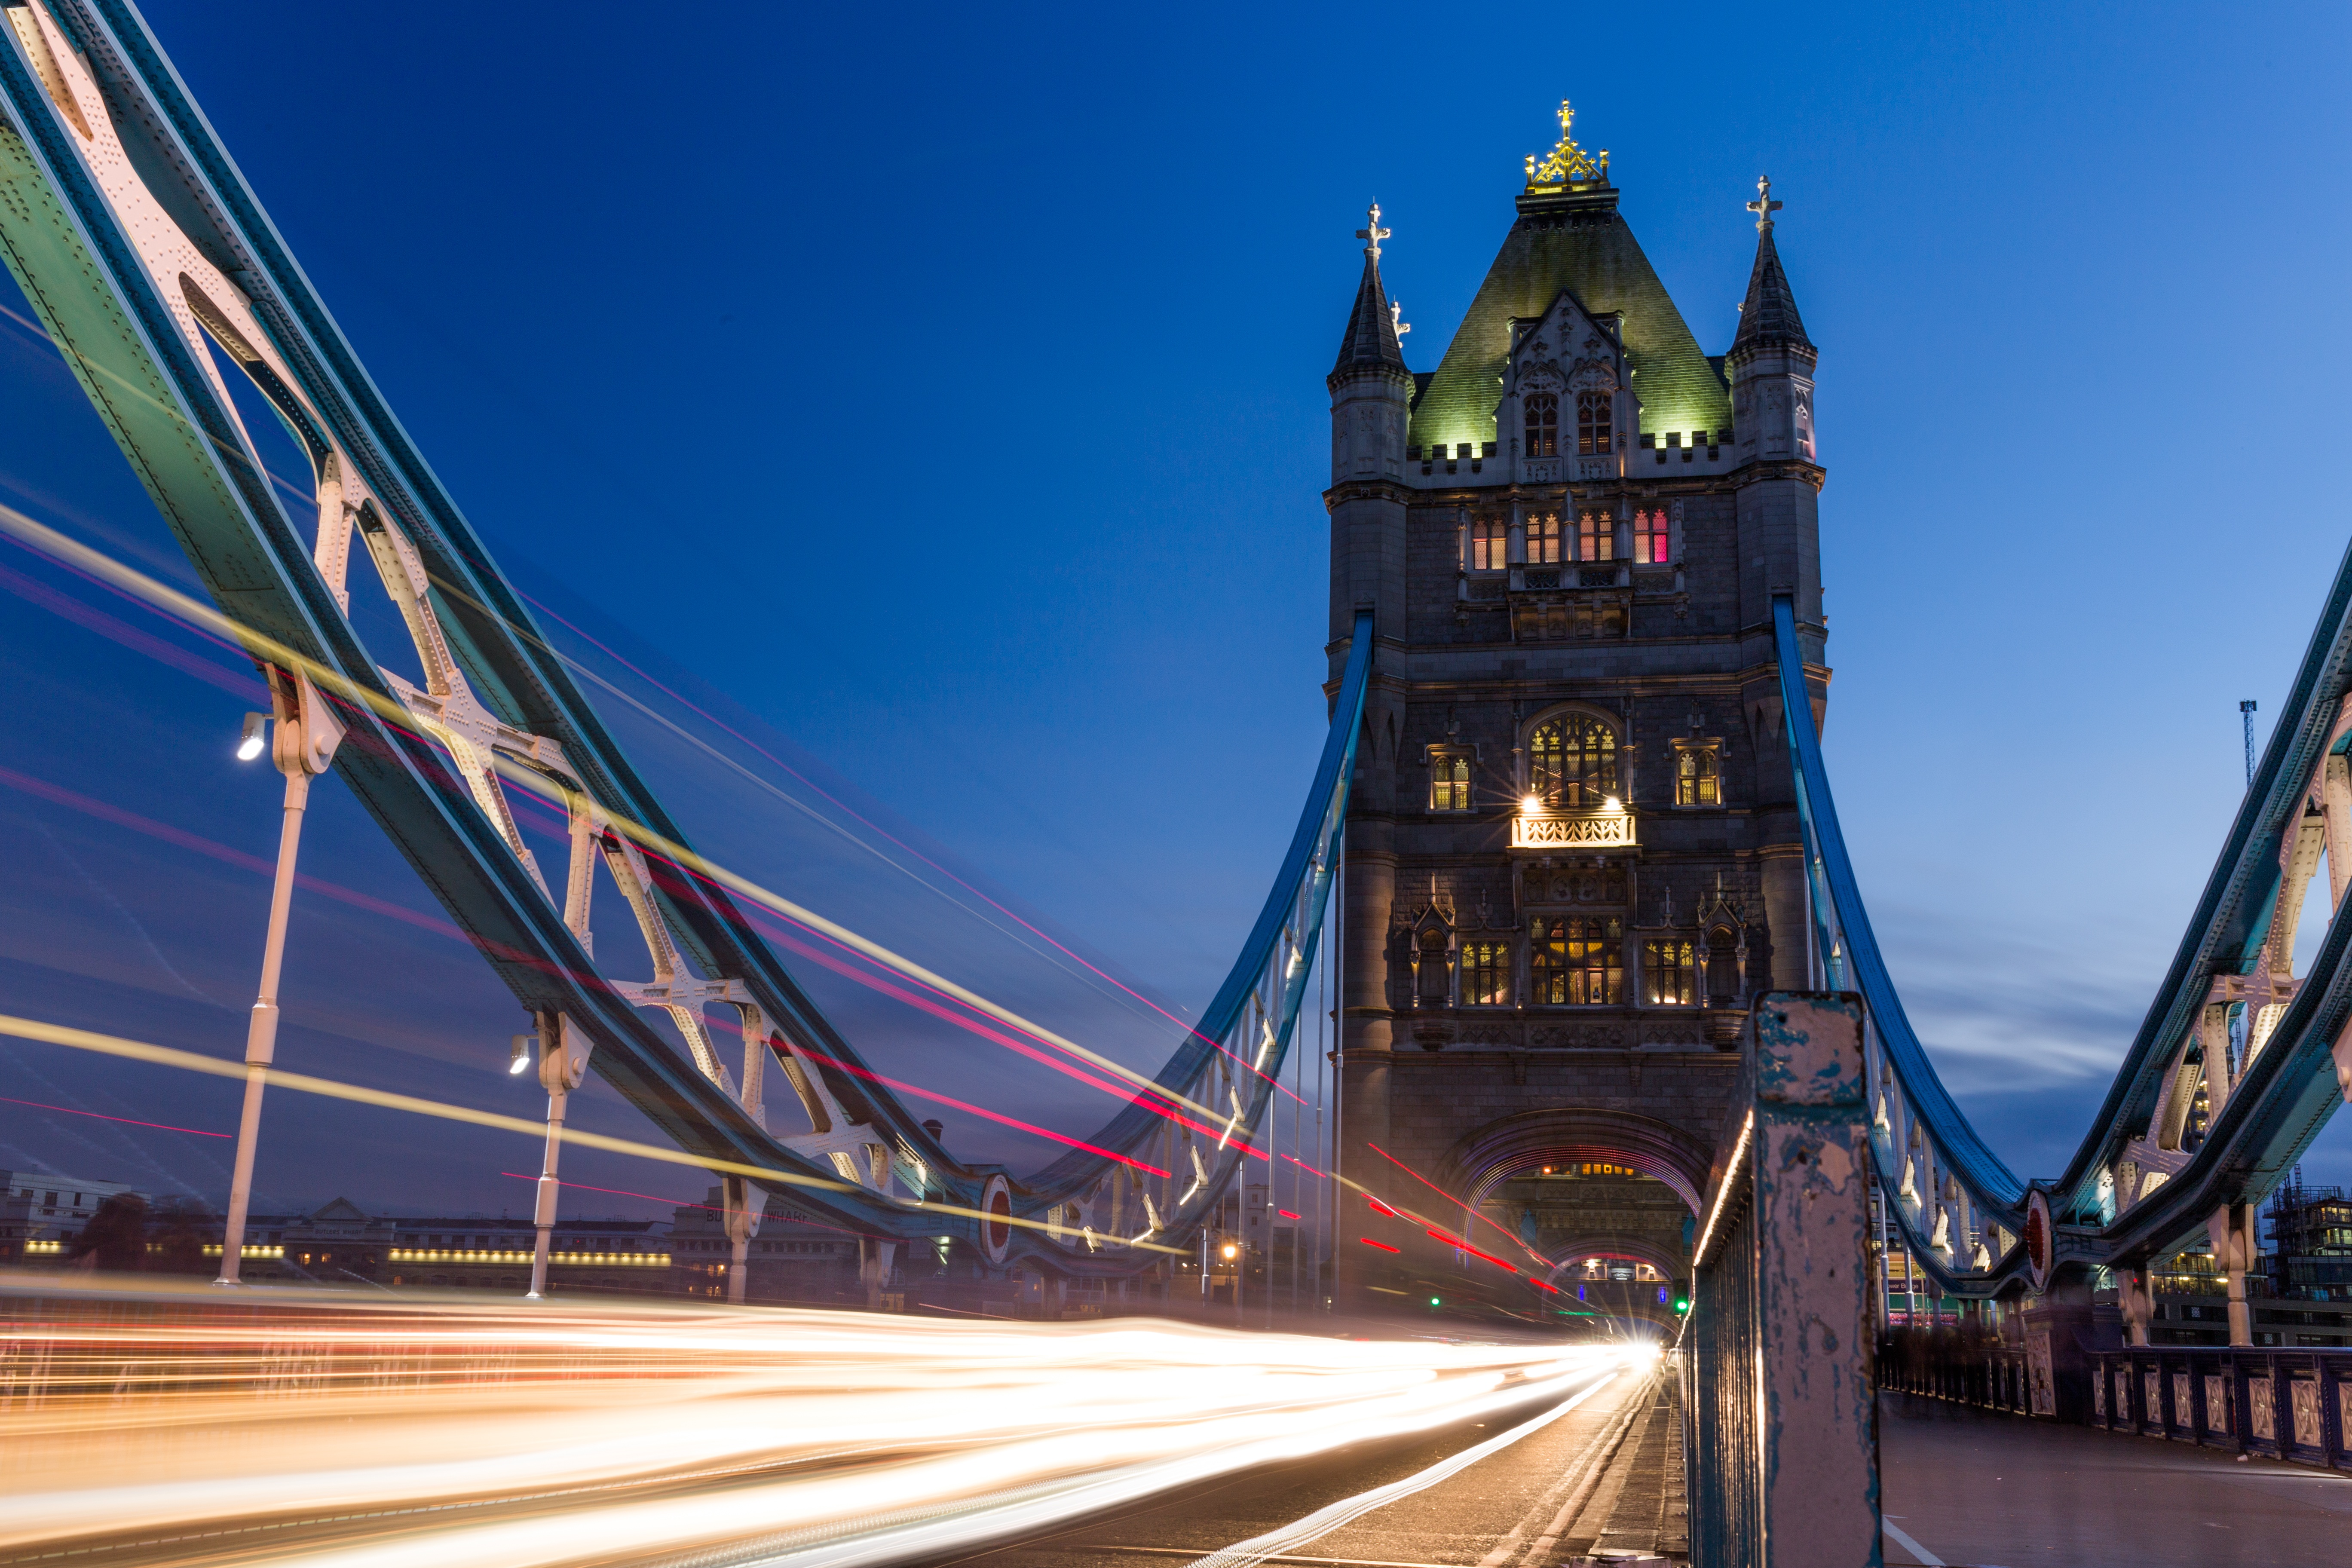
bridge, night, urban, cityscape, evening, tower, landmark, tourism, tower bridge, cable stayed bridge